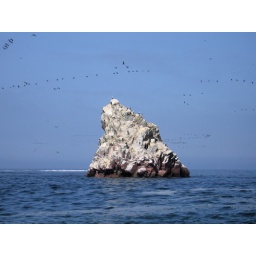
Many birds flying around a rock that is white from all the guano.